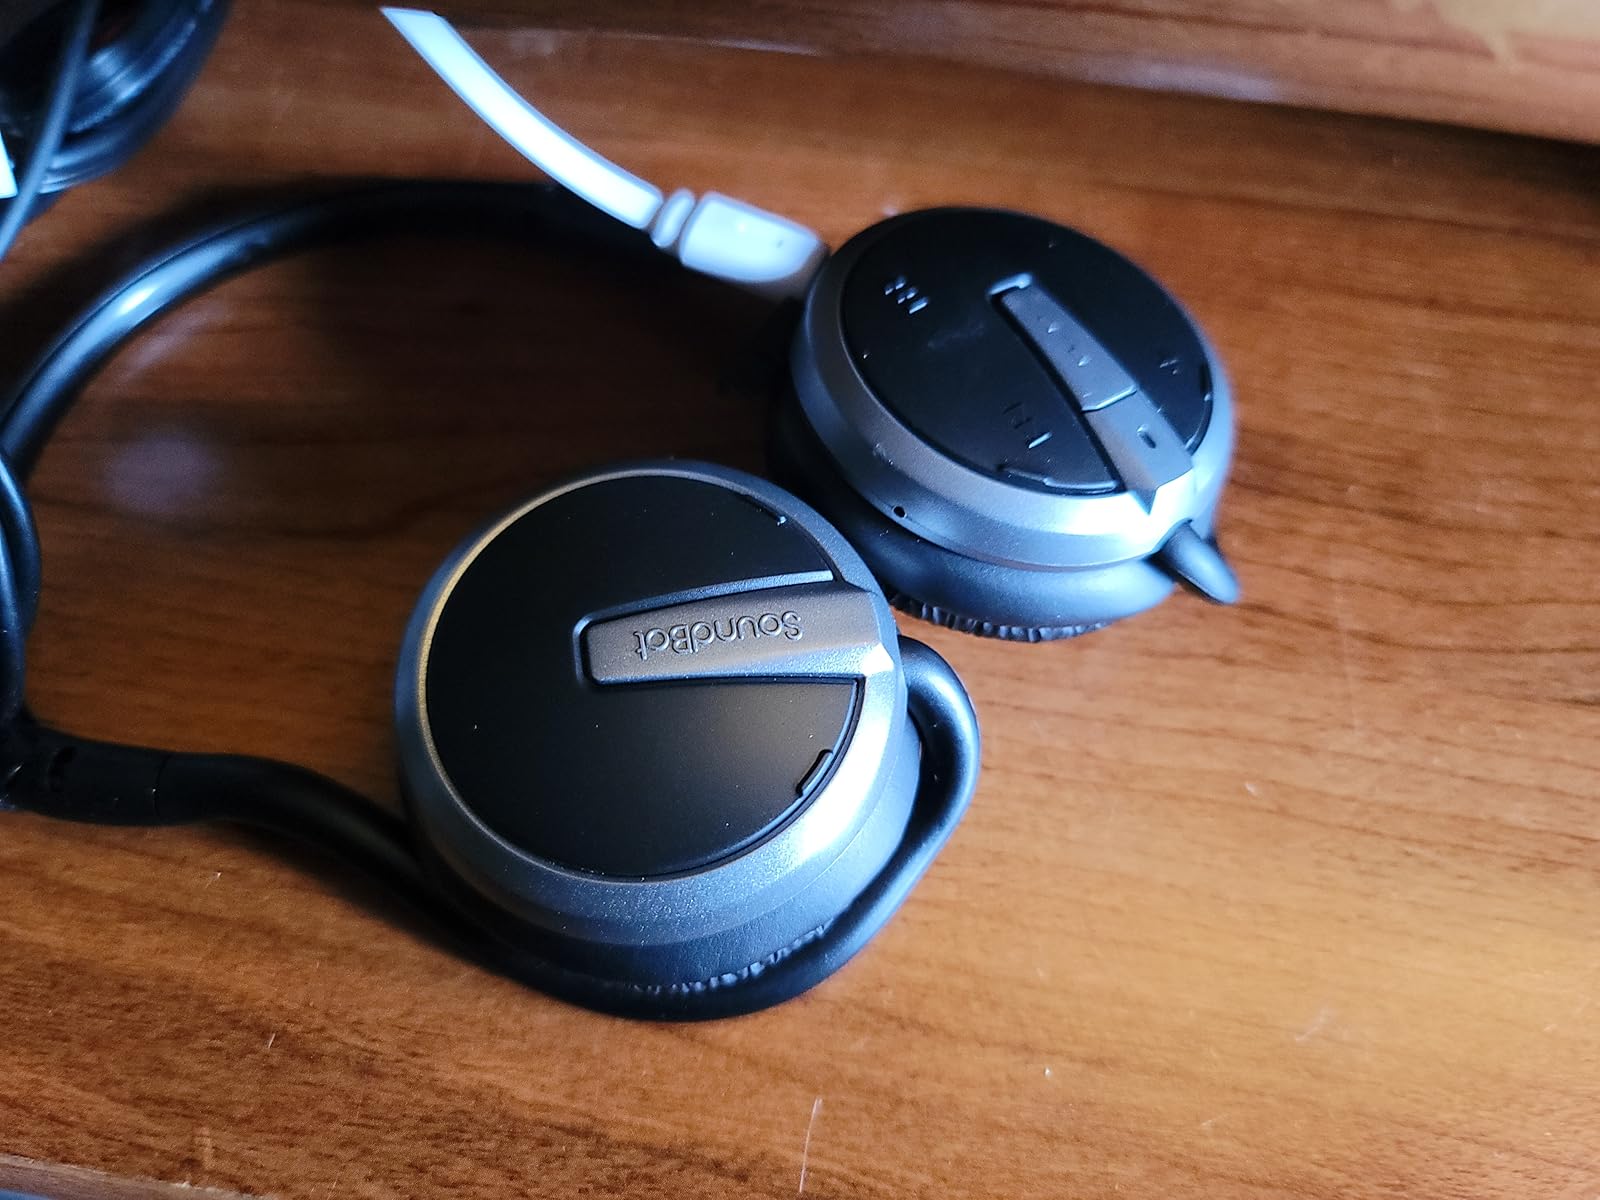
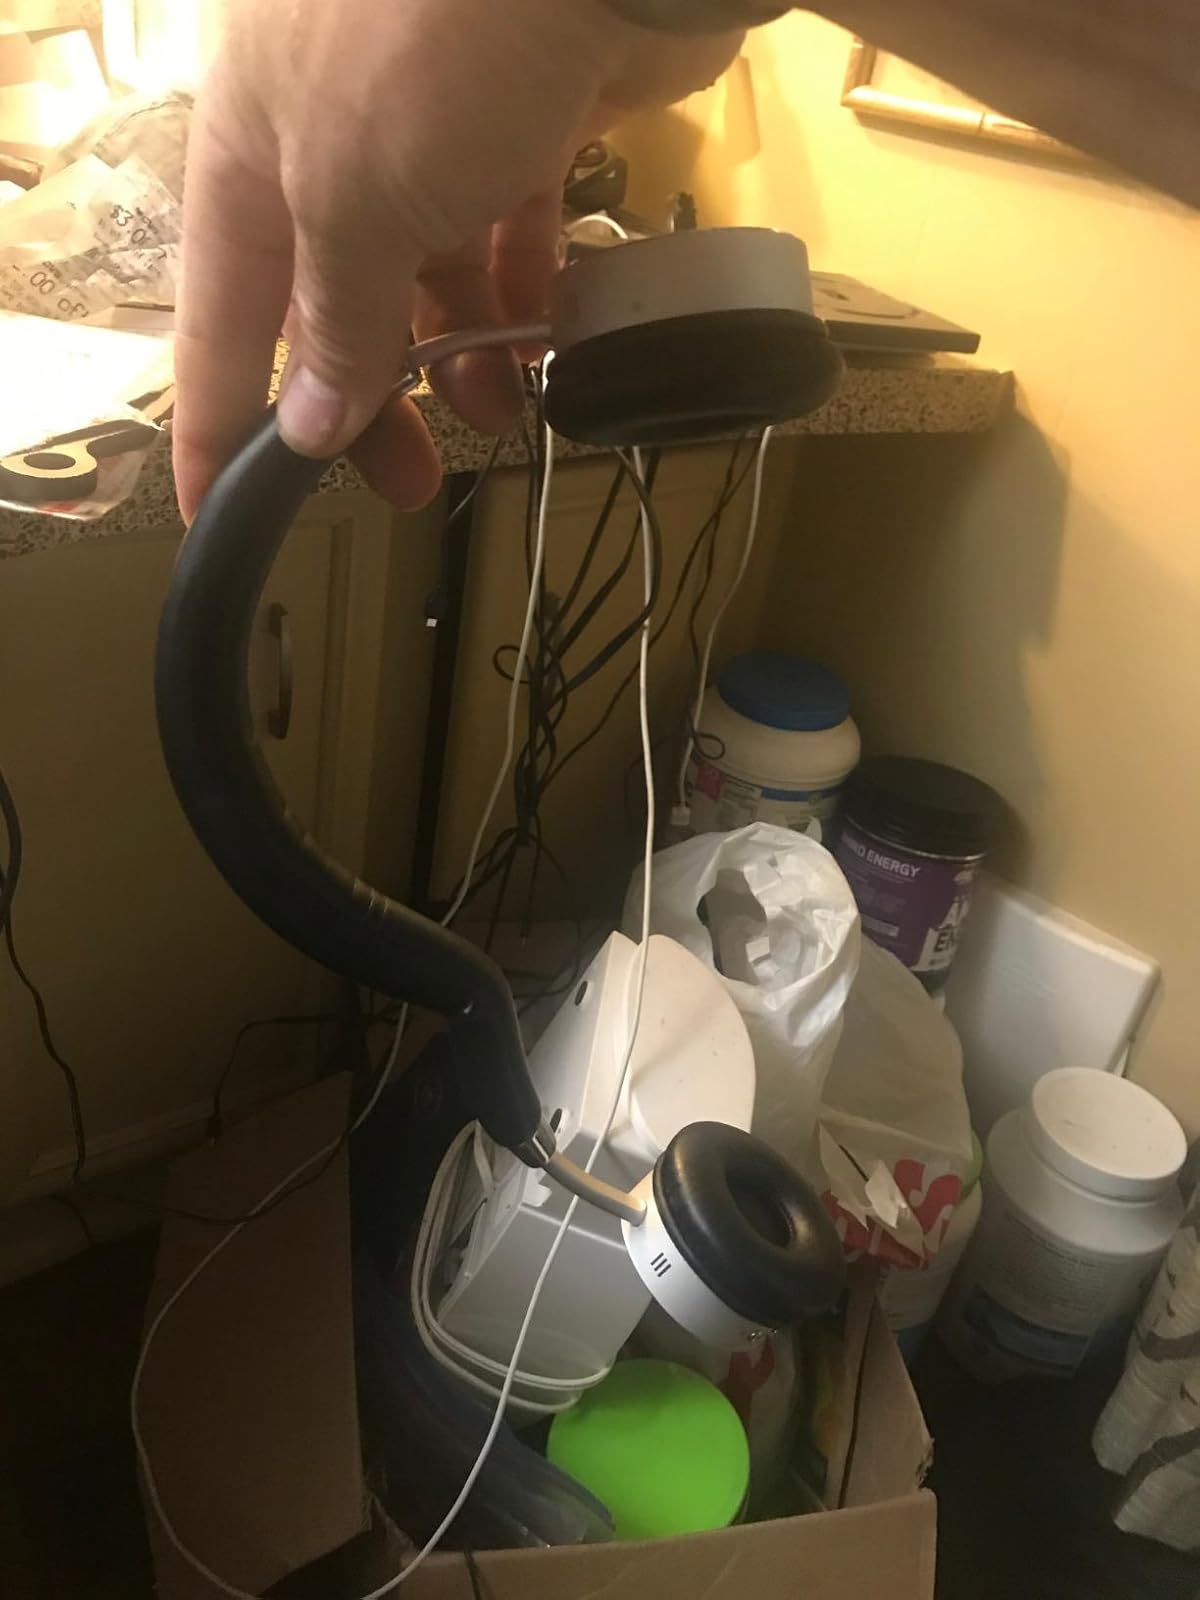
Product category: headphones
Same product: no